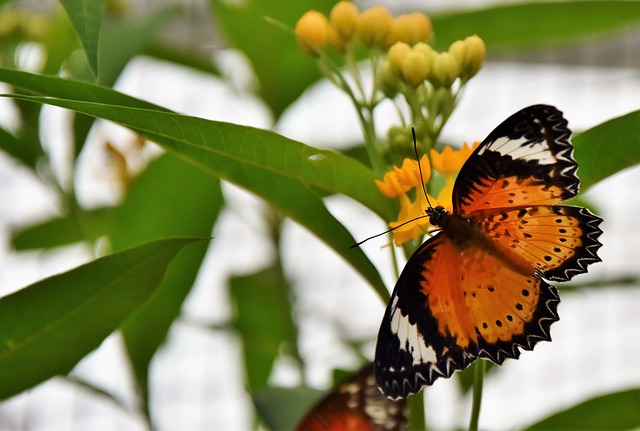
Label: butterfly